Edgar, King of England

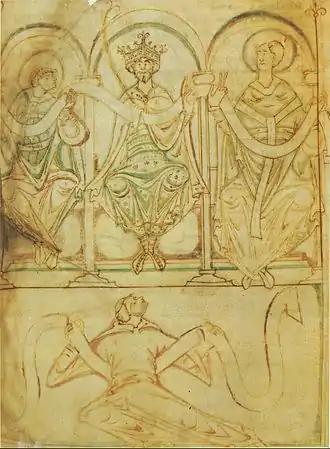
Edgar in the , flanked by two figures, probably Æthelwold and Dunstan, and all three holding the manuscript

As king of Mercia in 958, Edgar granted land to St Werburgh's Minster, Chester. This was an unreformed community, a house of secular clergy, and would have been an unlikely beneficiary of royal patronage later in Edgar's reign. The Benedictine reformers later presented his accession as a victory for their cause, but this donation shows that monastic status was not then crucial for him and his advisers.